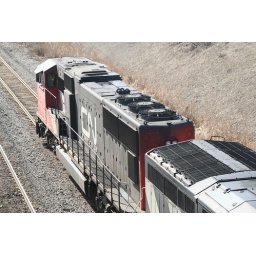
CN good train going under the bridge on Keele just north of Steeles